John Walter (businessman)

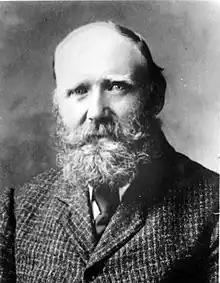
Walter in 1886

John Walter (August 12, 1850 – December 25, 1920) was a Canadian business entrepreneur. He was an early pioneer and settler in Fort Edmonton and made contributions to its development from a fur trade post to a major city in Western Canada.